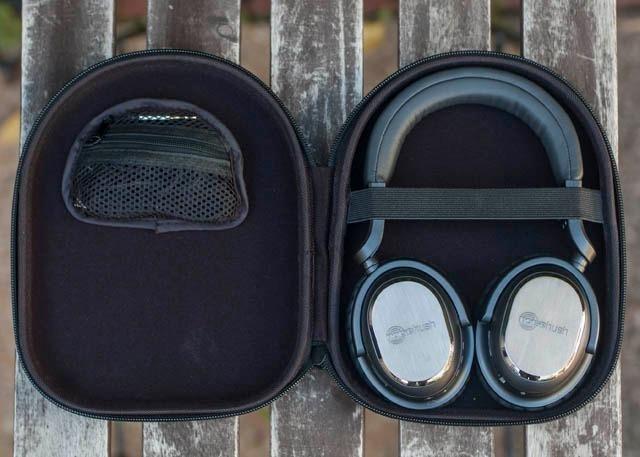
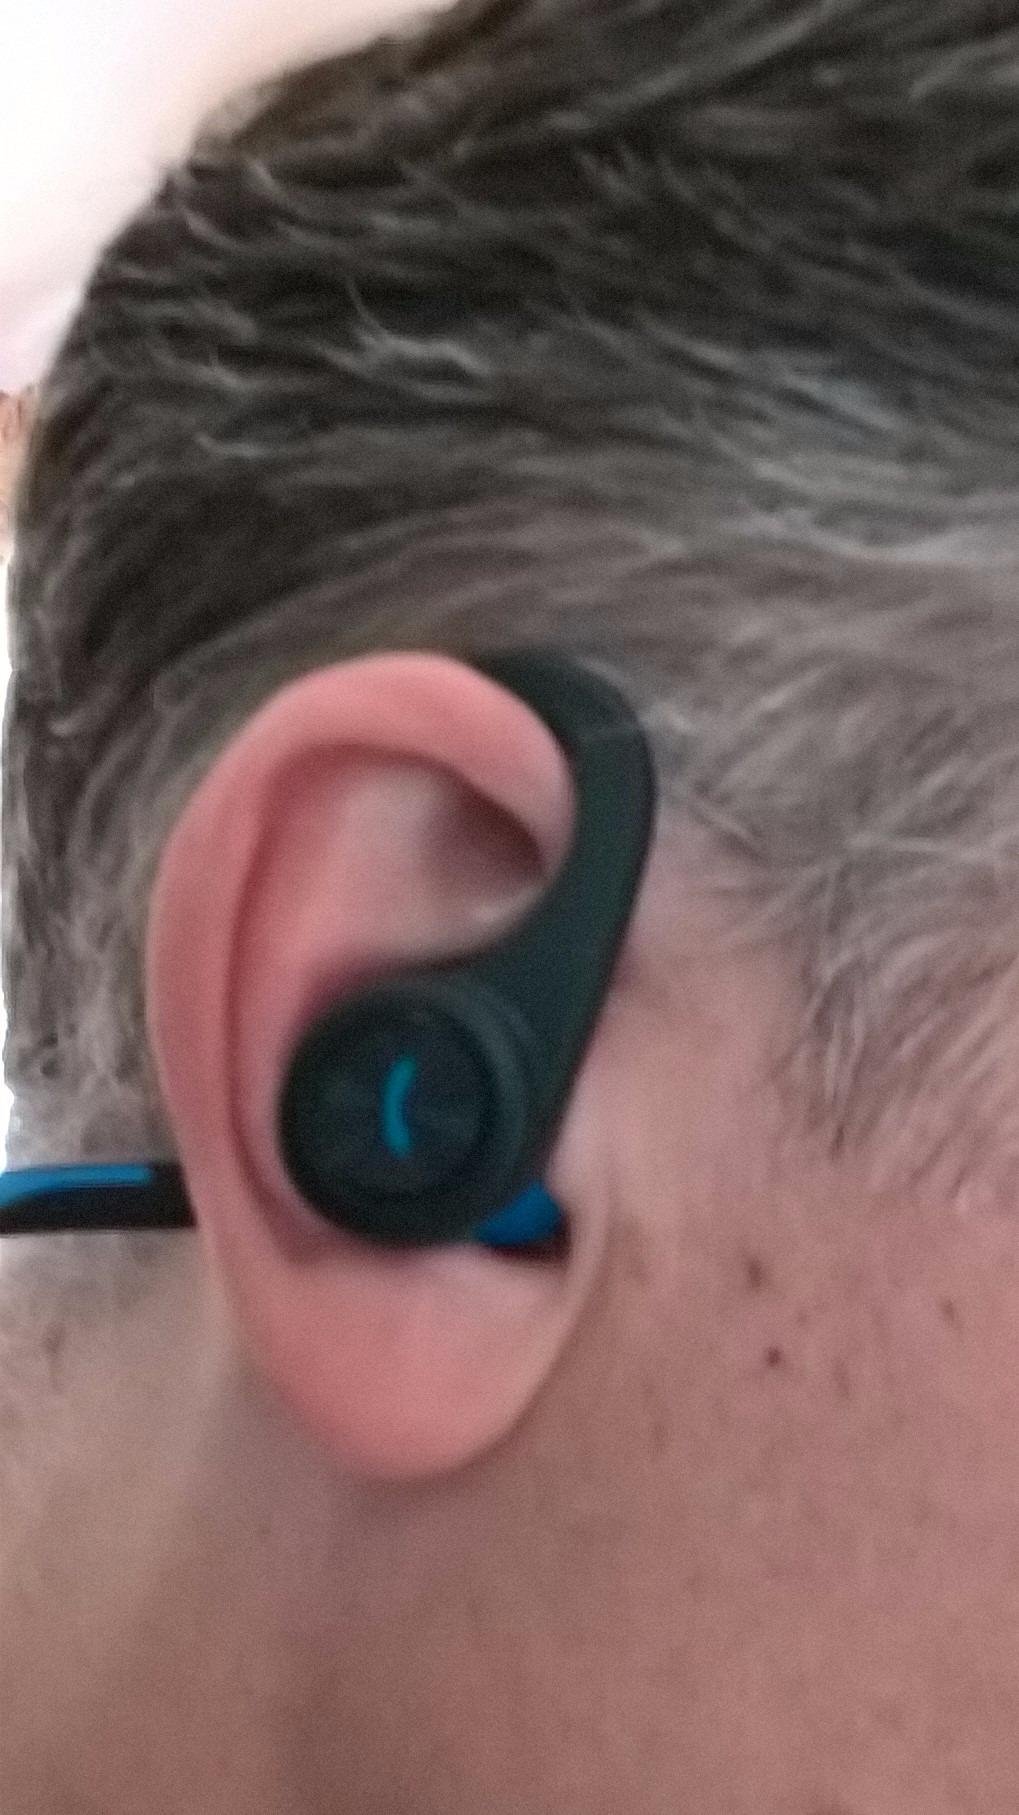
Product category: headphones
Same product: no